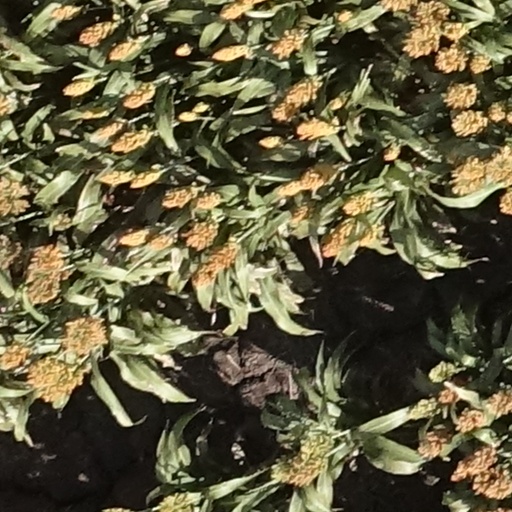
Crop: sorghum